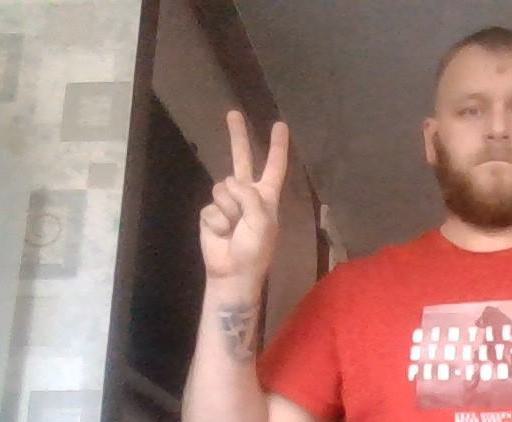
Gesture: peace